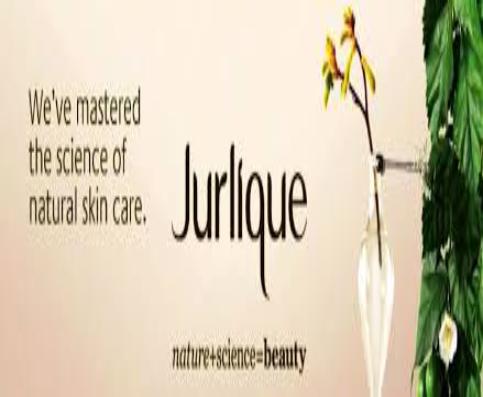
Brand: jurlique
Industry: Necessities